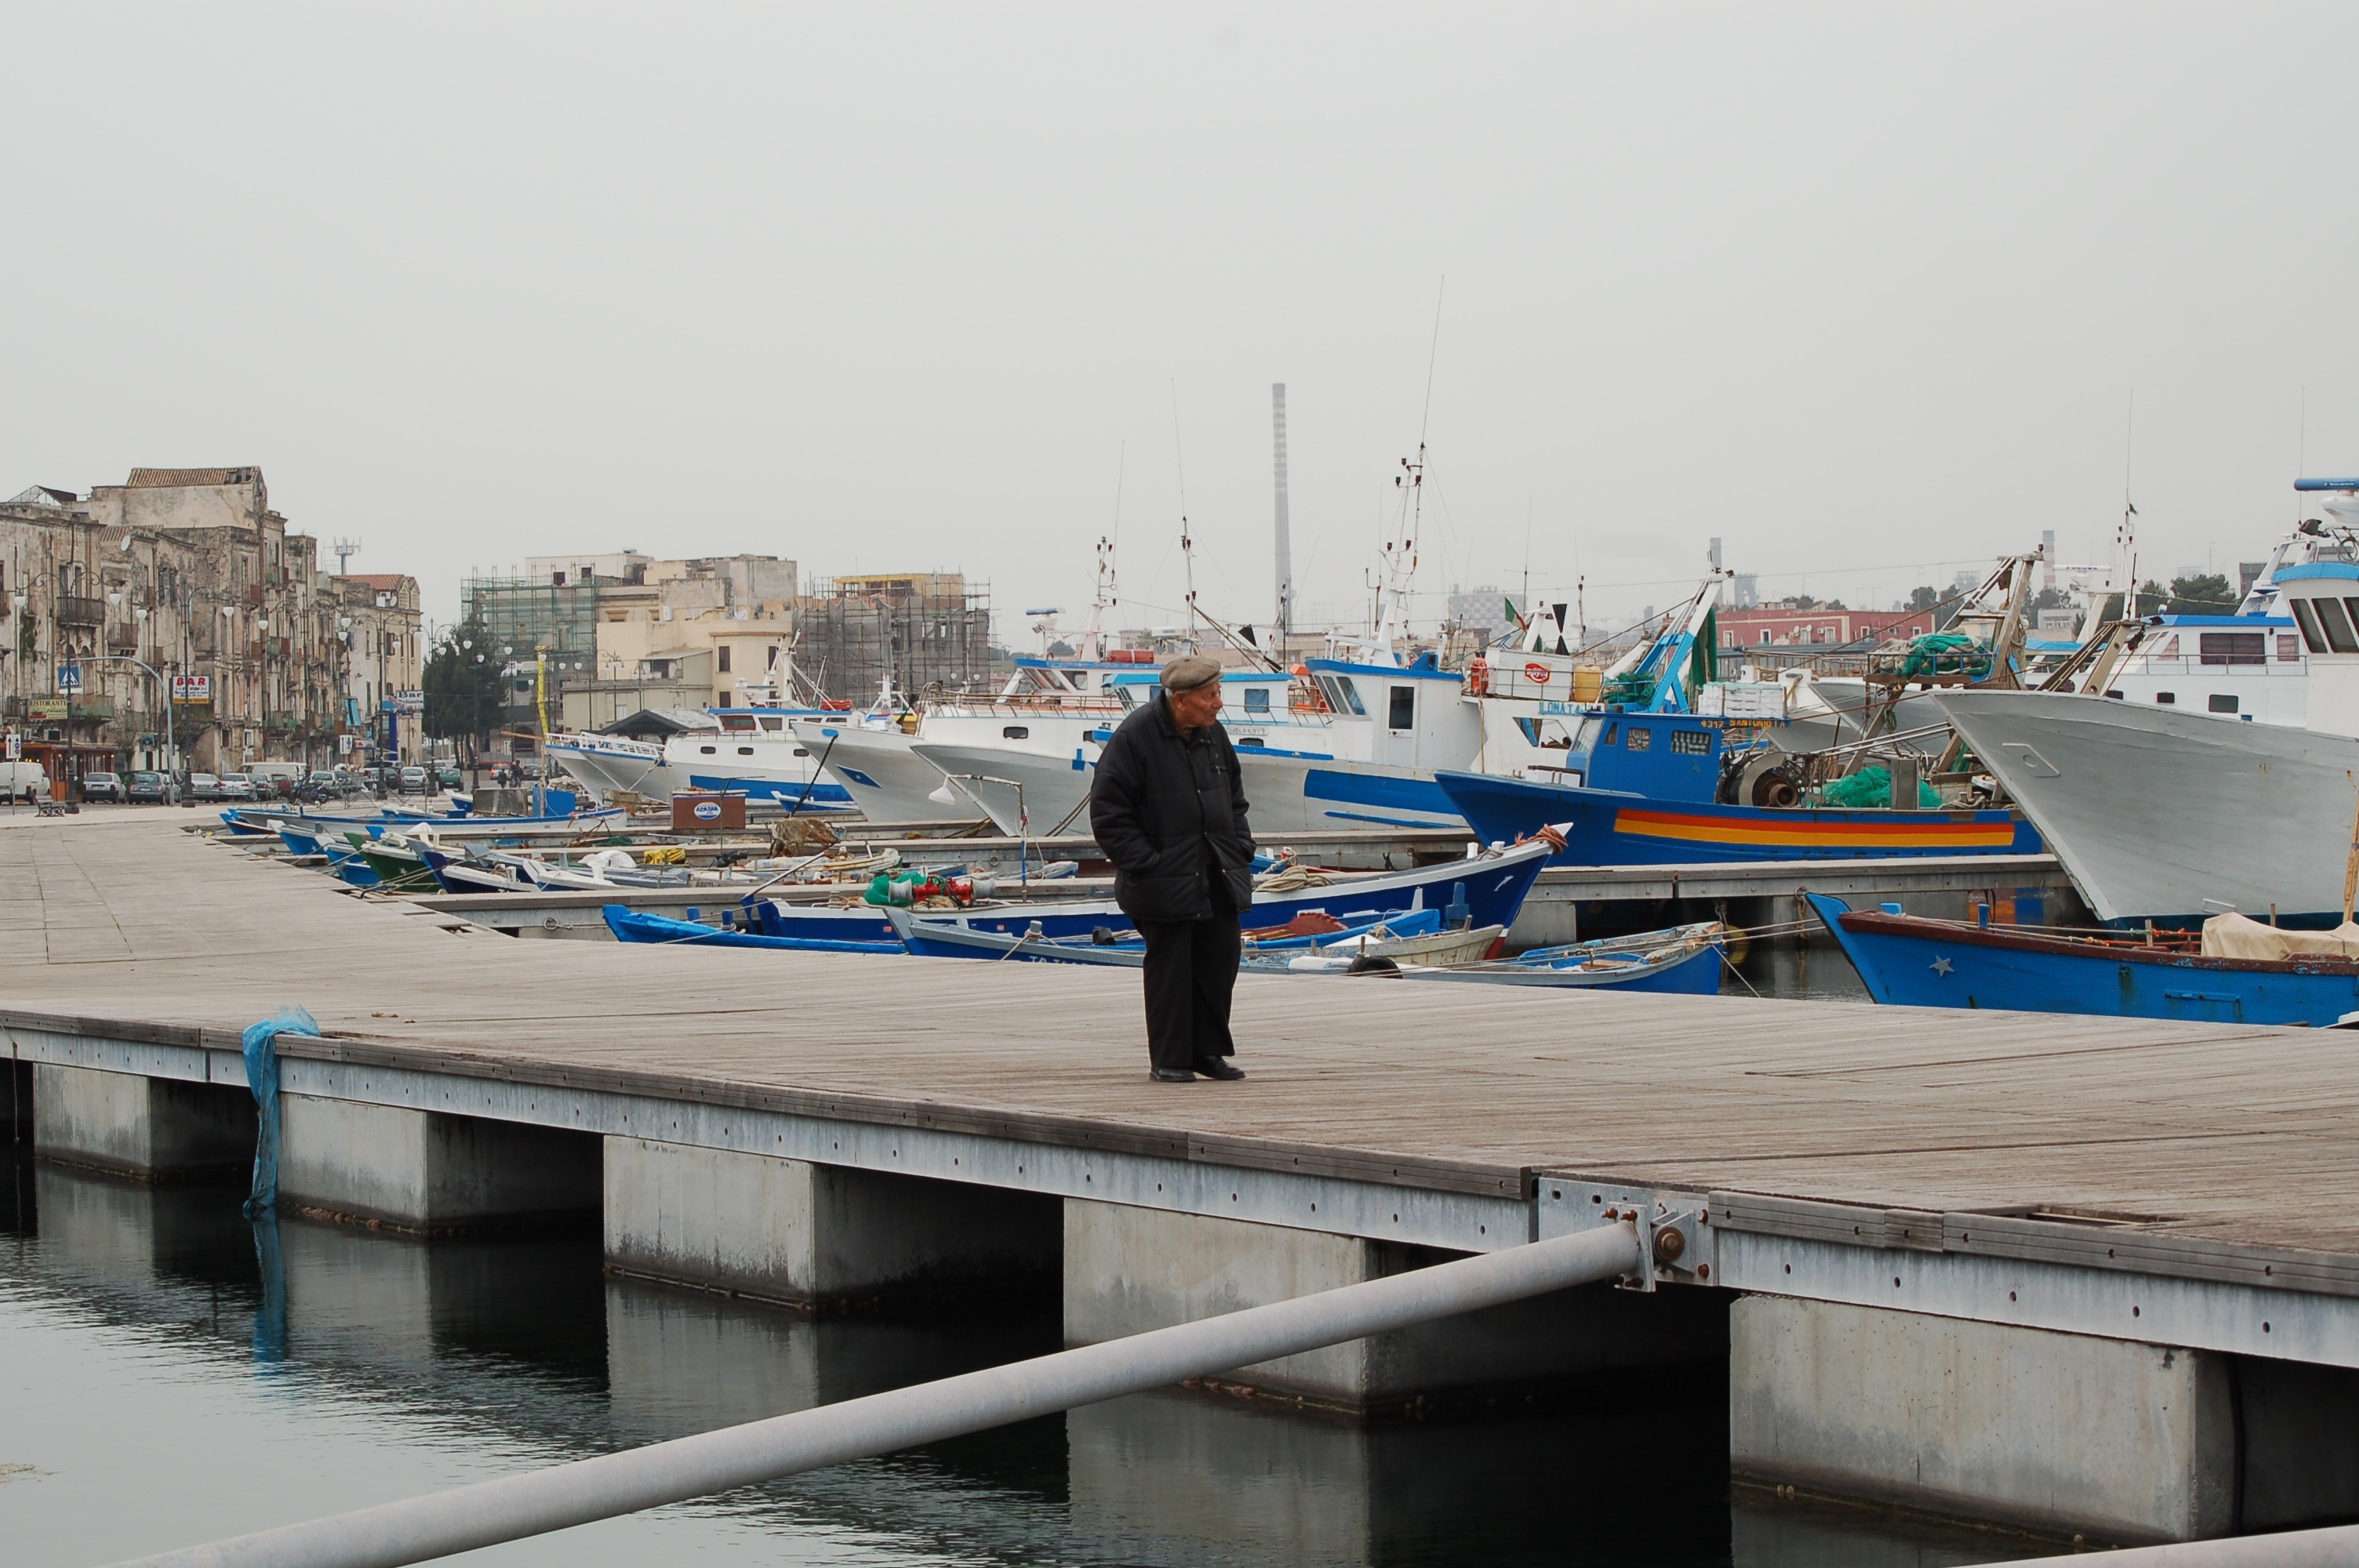
sea, water, dock, boat, old, walkway, vehicle, harbor, marina, port, waterway, ferry, infrastructure, senior, third age